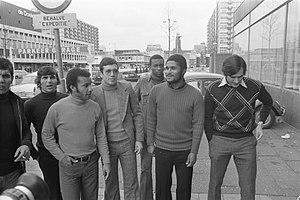
Messias Timula est un footballeur portugais, né le 18 février 1948 à Lourenço Marques et mort le 18 février 1998 alors qu'il fêtait ses cinquante ans. Il évoluait au poste de défenseur central.